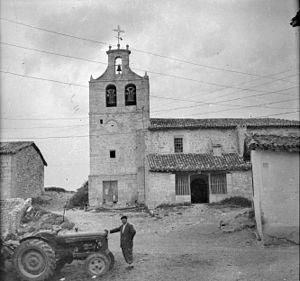
Portilla en espagnol ou Zabalate en basque est une commune ou une contrée appartenant à la municipalité de Zambrana dans la province d'Alava, située dans la Communauté autonome basque en Espagne.